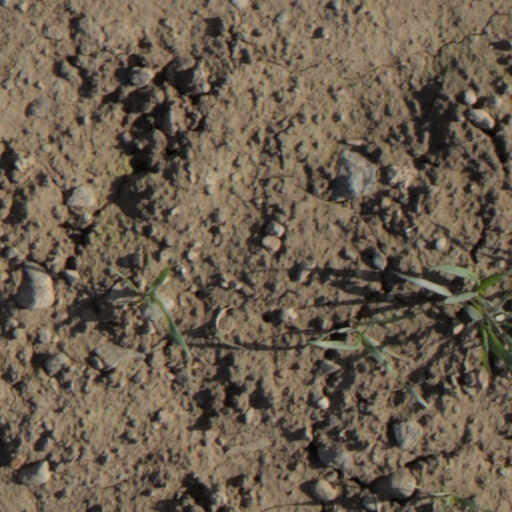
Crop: wheat